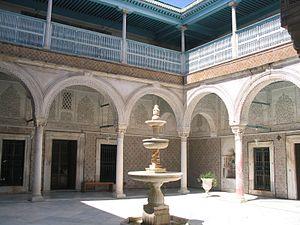
Cette liste des monuments classés du gouvernorat de Tunis est une liste des monuments historiques et archéologiques protégés et classés du gouvernorat de Tunis établie par l'Institut national du patrimoine de Tunisie.